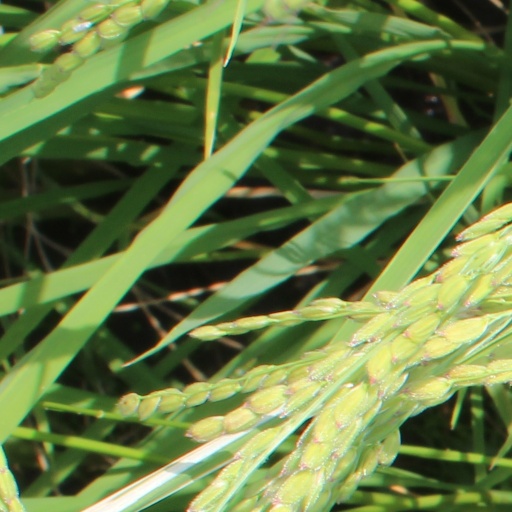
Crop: rice